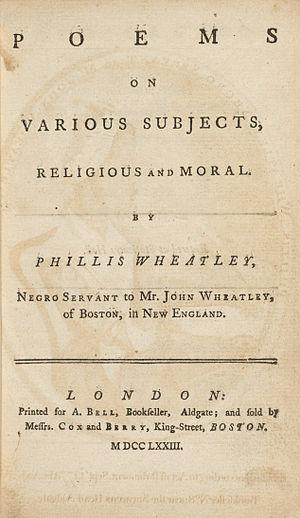
Phillis ou Phyllis Wheatley est la première poétesse noire américaine de renom. Son livre Poems on Various Subjects fut publié en 1773, trois ans avant le début de la Révolution américaine.